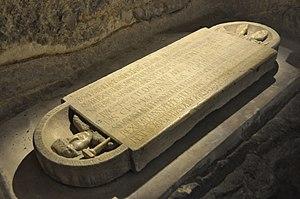
Dalle funeraire de l'abbé Isarn (XI siecle) Saint Victor de Marseille, crypte